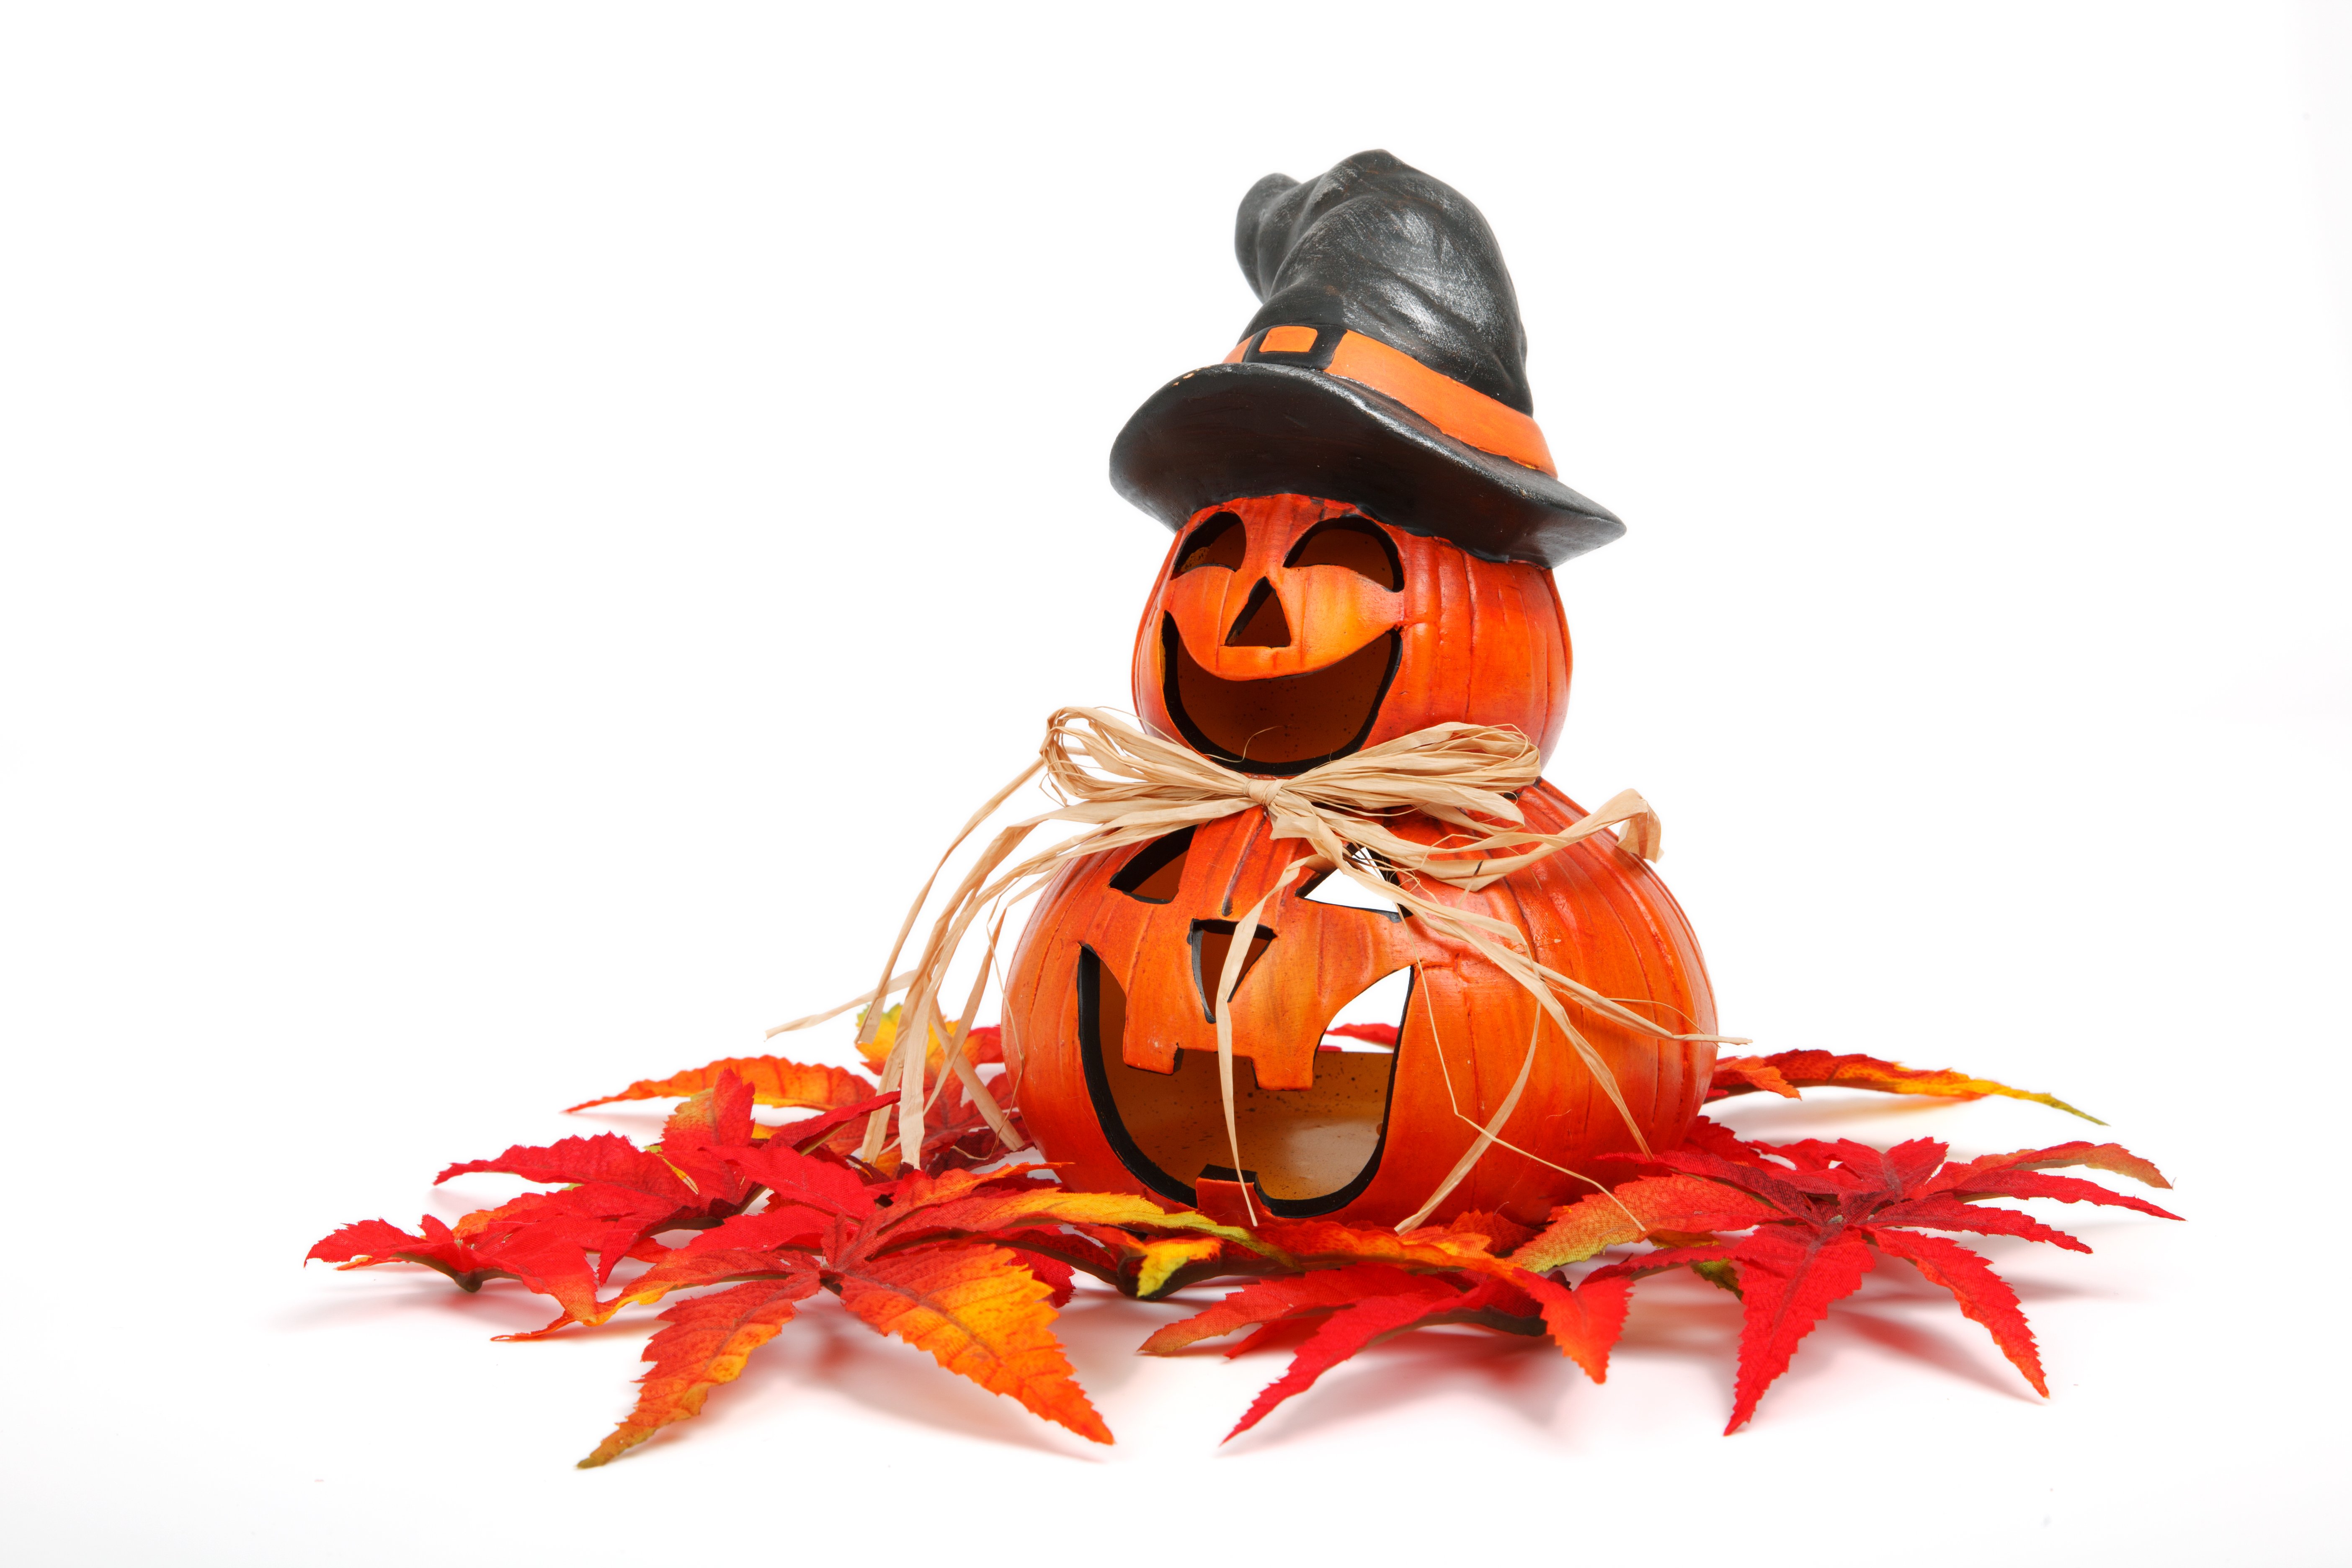
bird, leaf, fall, isolated, decoration, orange, lantern, autumn, pumpkin, halloween, holiday, toy, season, smile, gourd, mouth, face, head, seasonal, funny, october